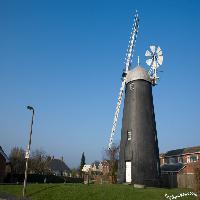
Weather: sun or clear